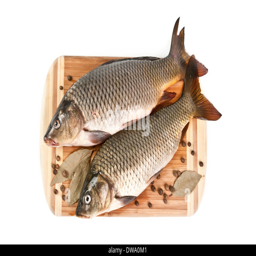
fresh fish on the cutting board with spices on white background